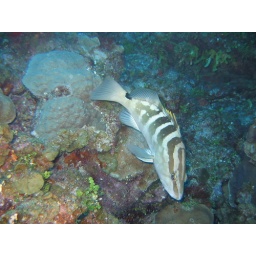
These fish lose their stripes when they are over sand